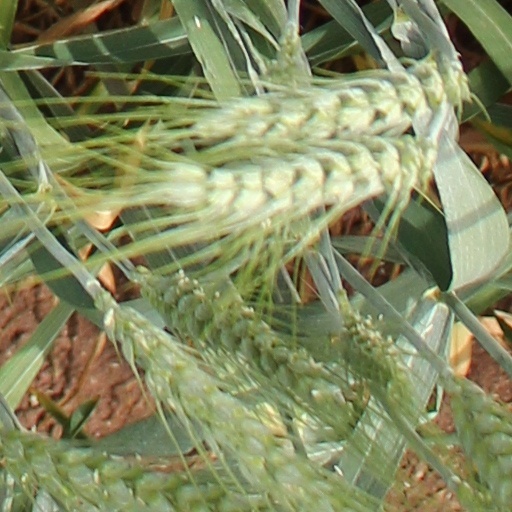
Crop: wheat